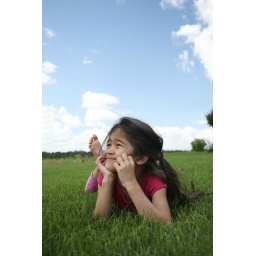
Little girl lying on grass in summer